Vortex (Wilson novel)

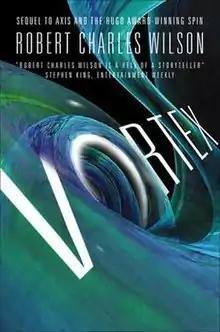

Vortex is a science fiction novel by American-Canadian writer Robert Charles Wilson, published in July 2011. It is the third book in the Spin series, following the Hugo Award-winning "Spin" and "Axis".